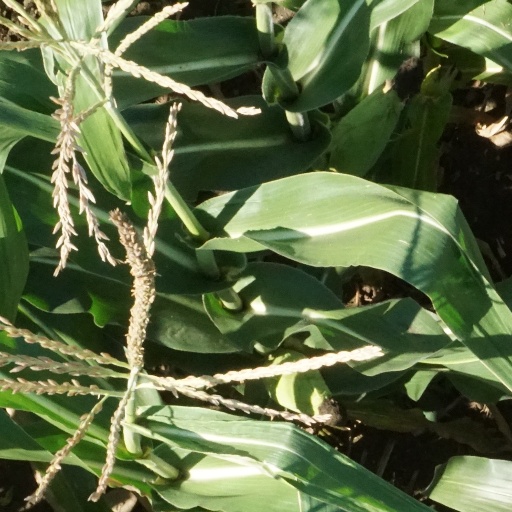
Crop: maize; corn